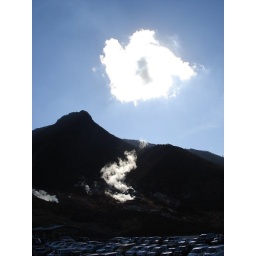
lit up cloud over a sea of cars